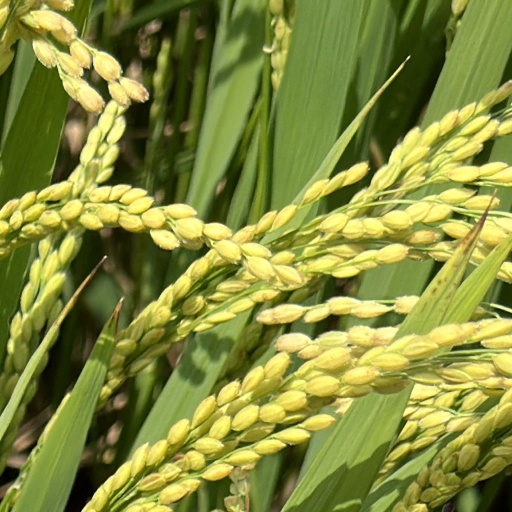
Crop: rice